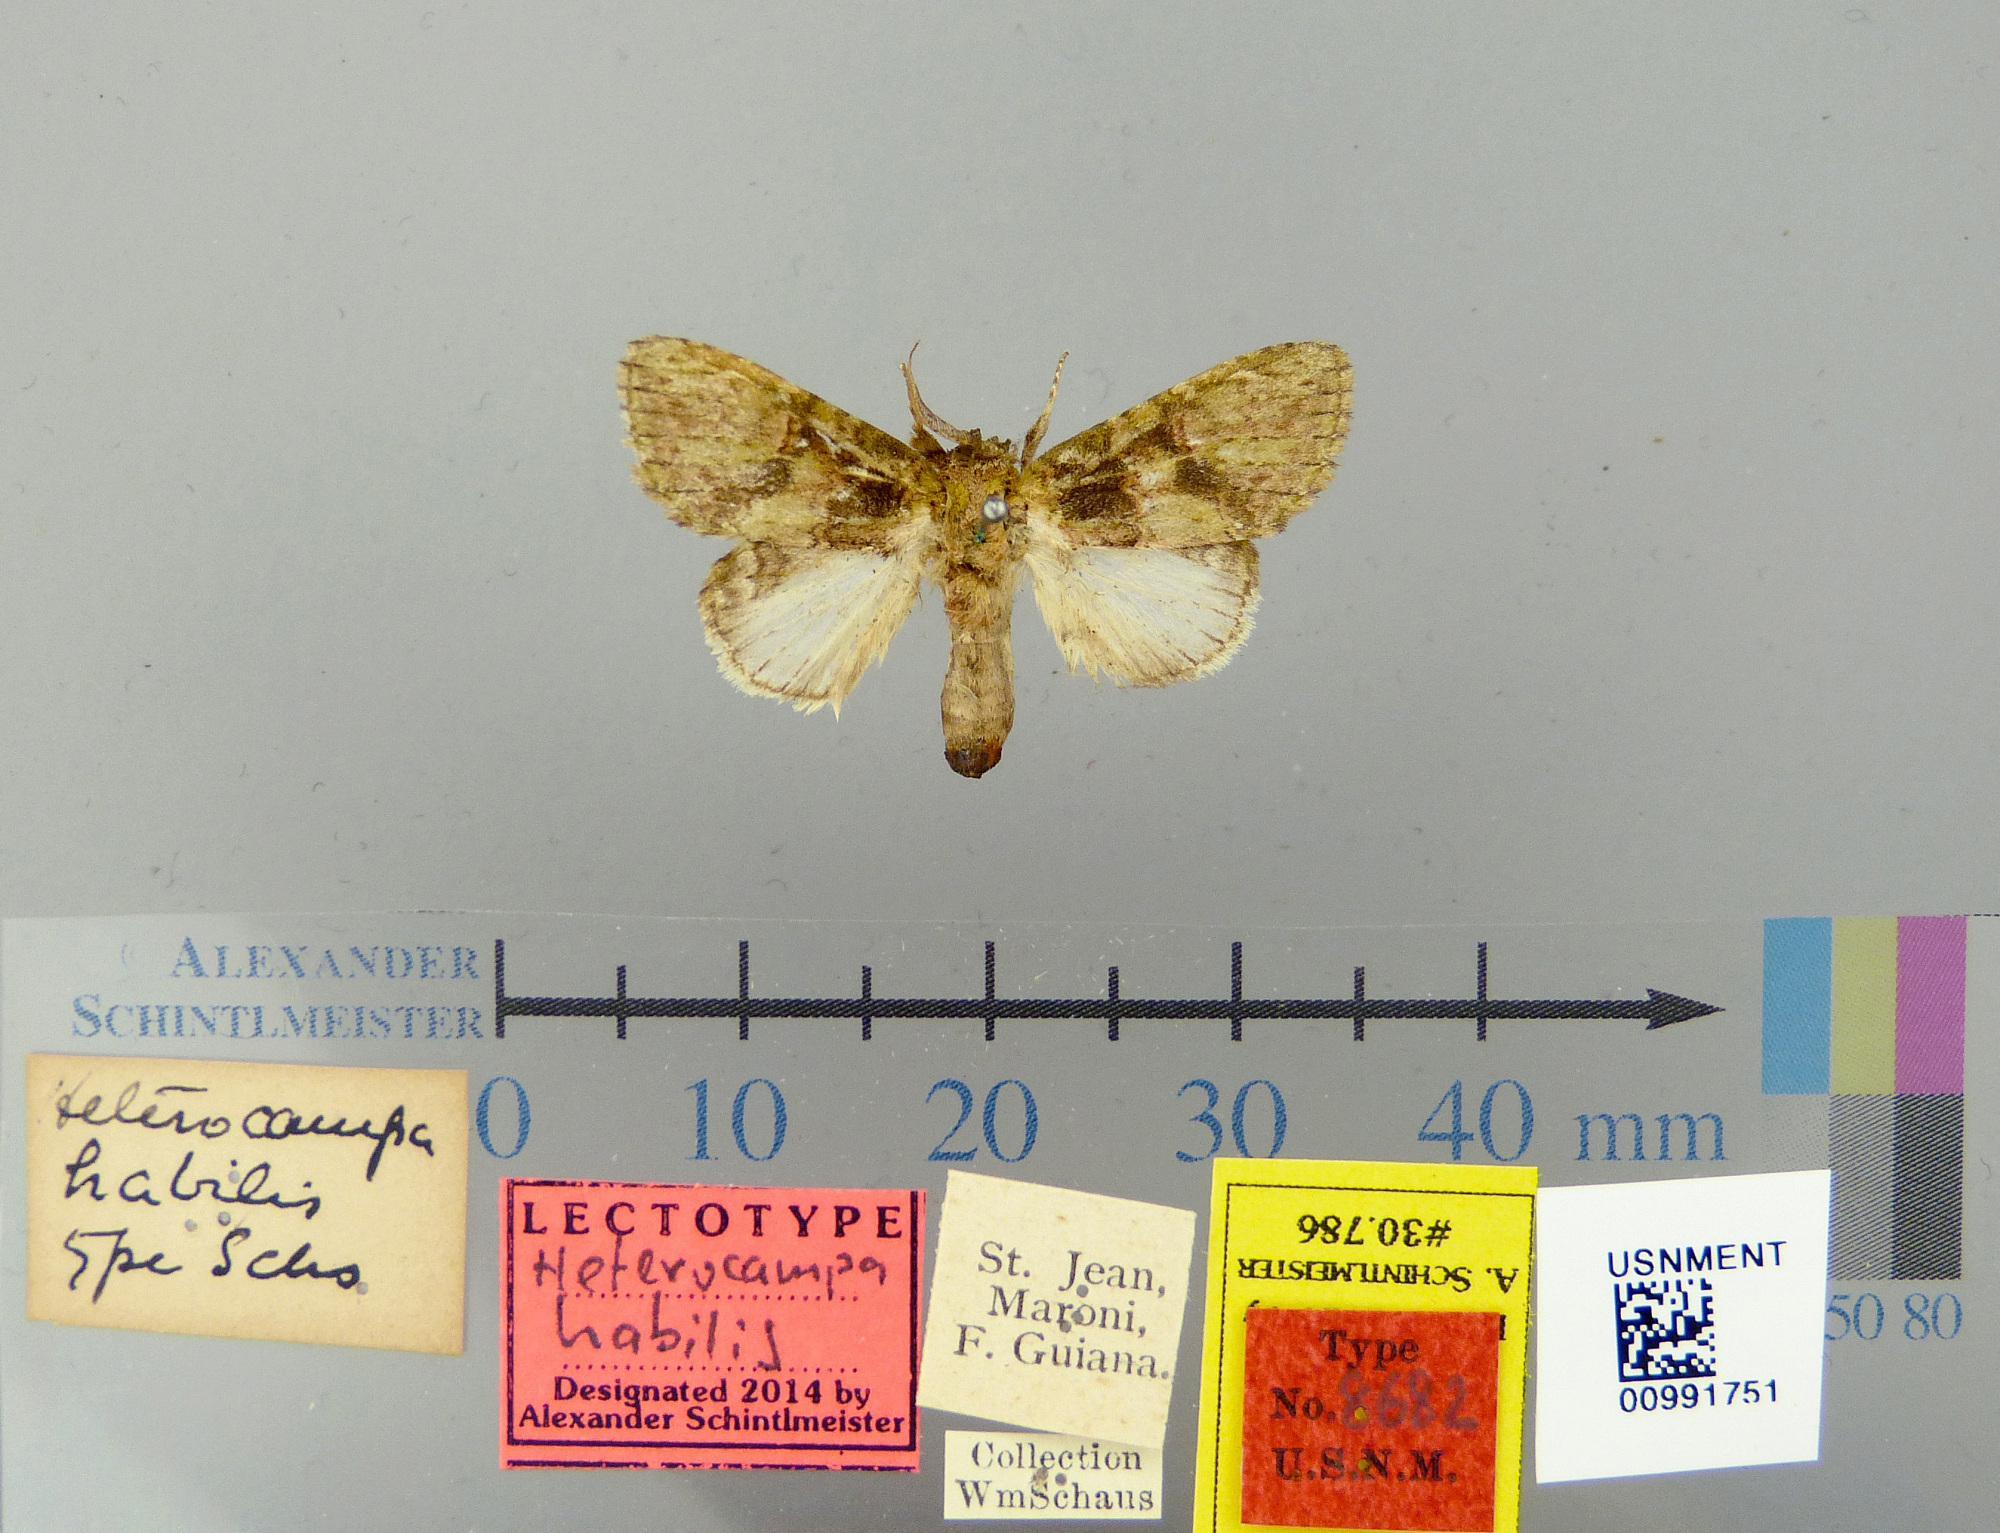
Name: Heterocampa habilis
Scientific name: Heterocampa habilis Schaus, 1906
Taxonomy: Animalia, Arthropoda, Insecta, Lepidoptera, Notodontidae
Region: [Not Stated]
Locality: St. Jean du Maroni, French Guiana, France